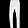
Label: Trouser